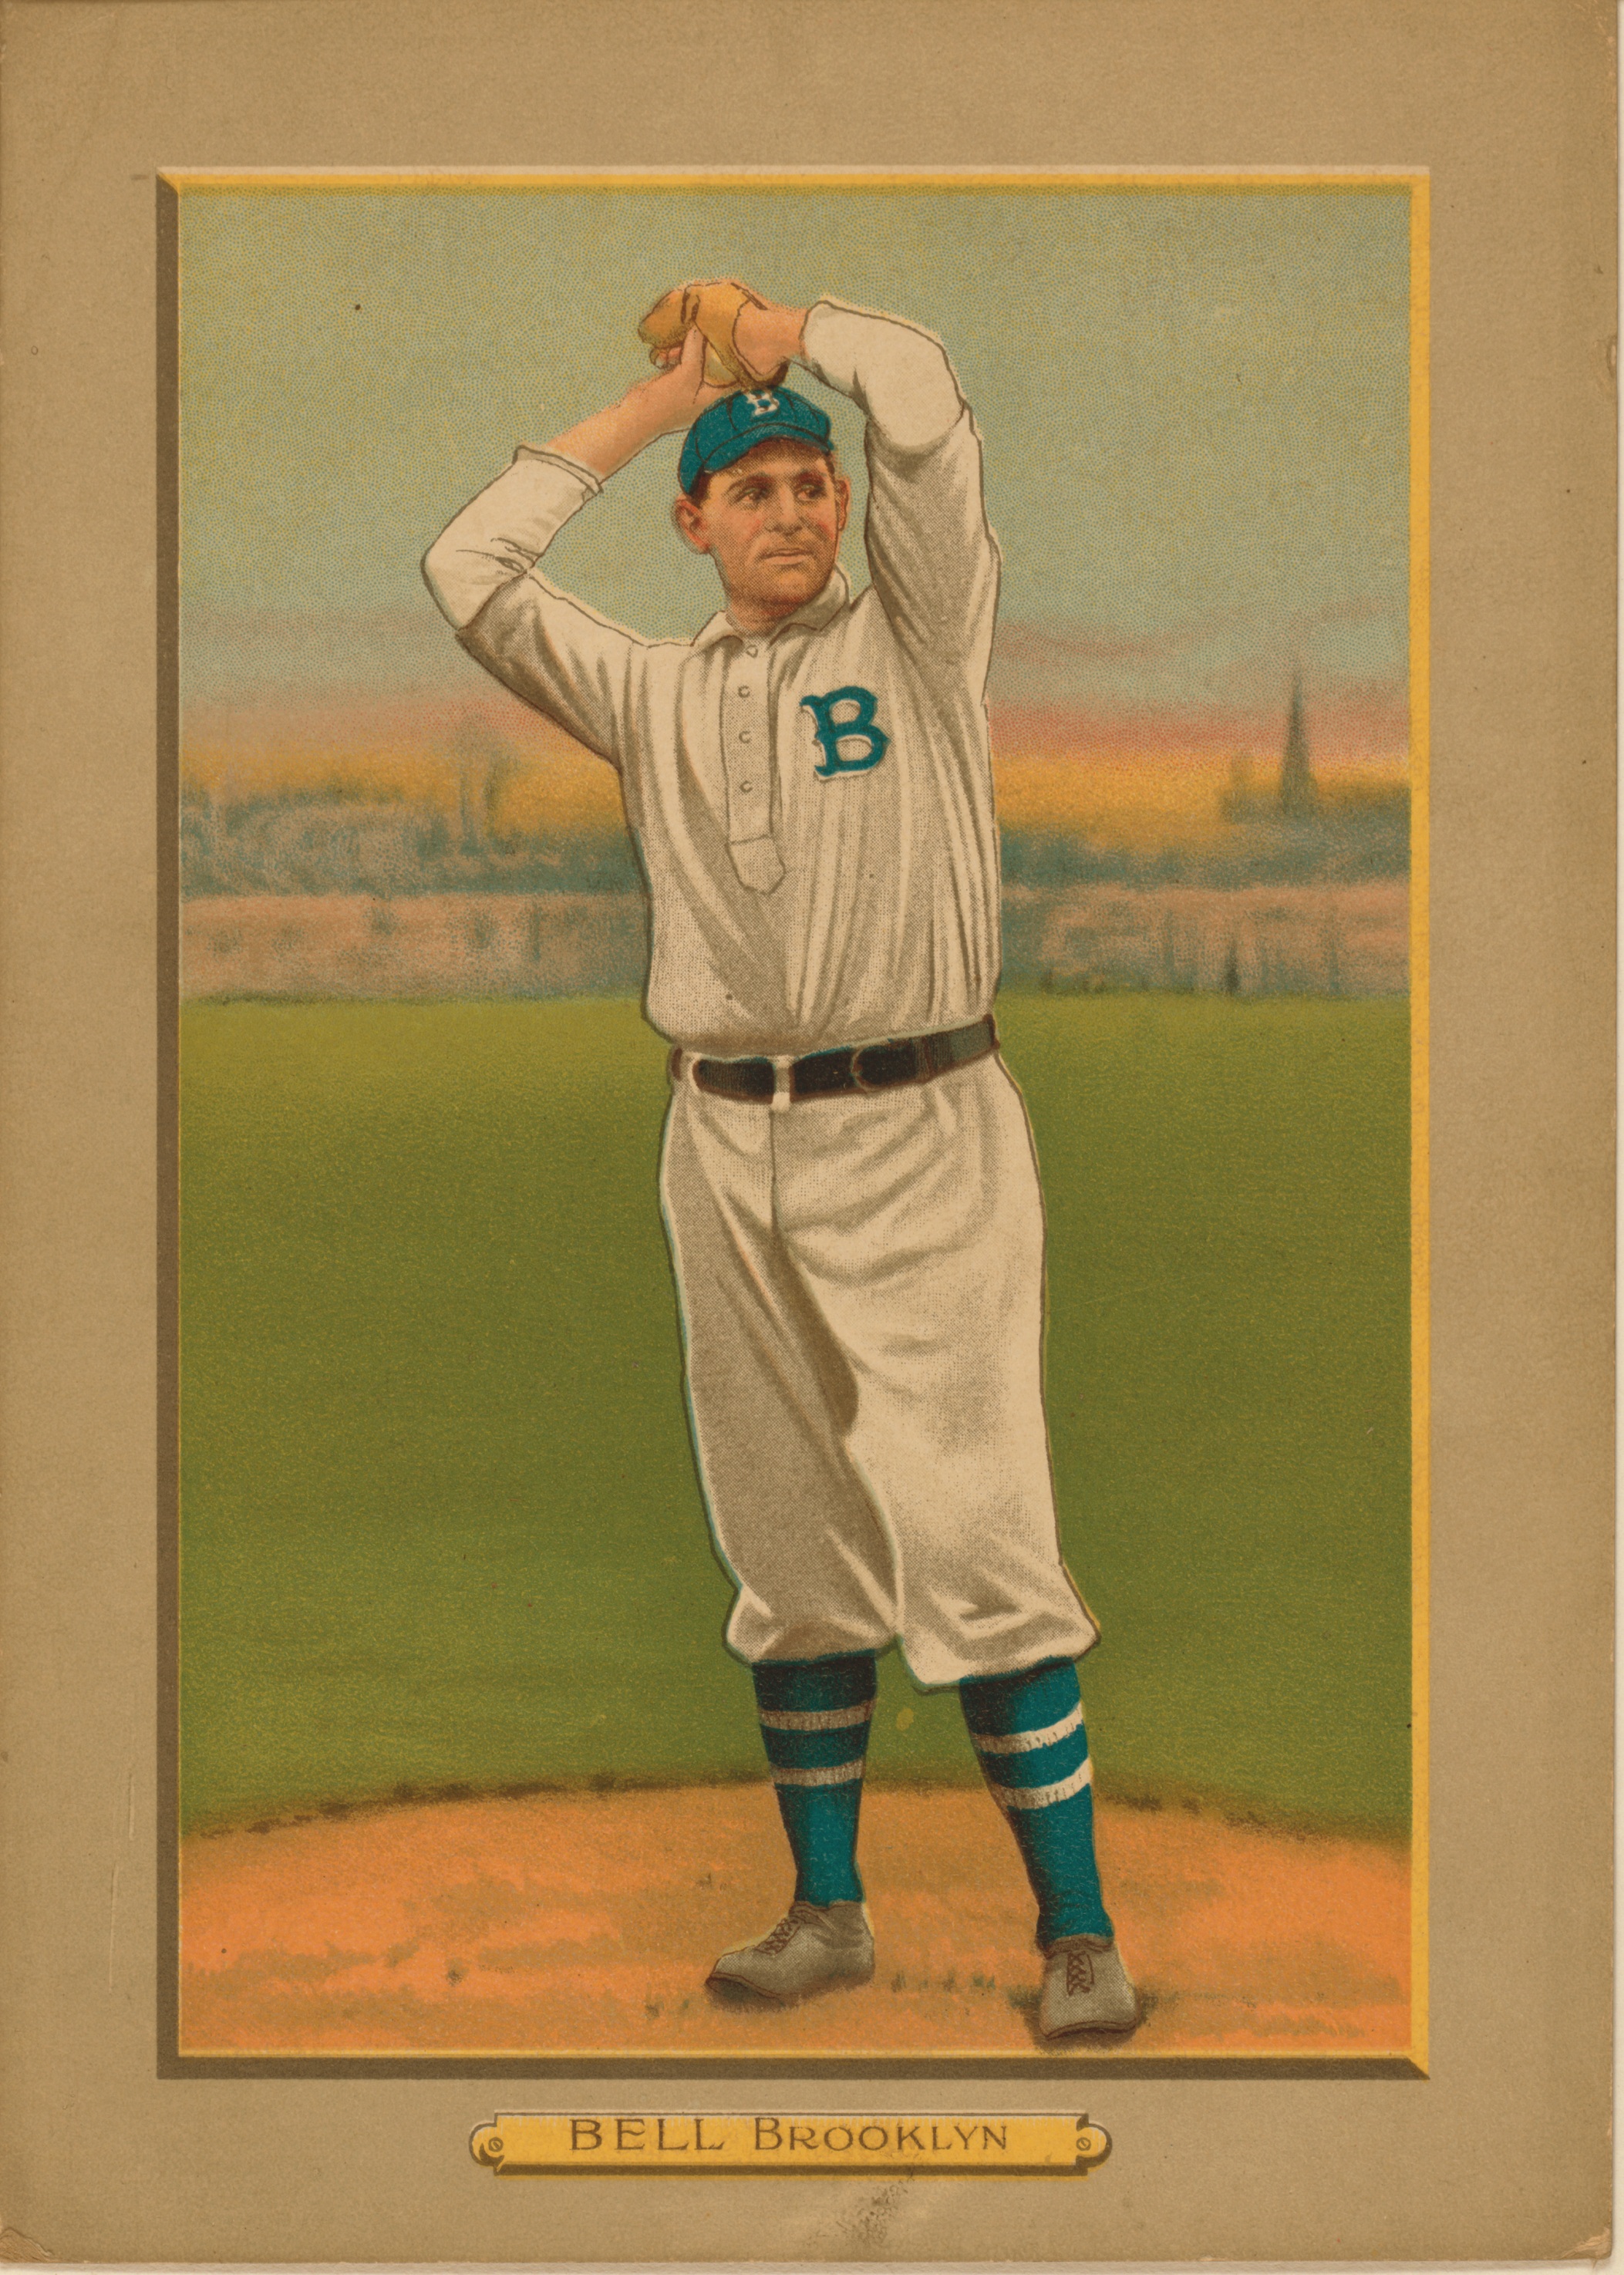
baseball, painting, pants, art, illustration, vintage baseball, backyard baseball, baseball cards, baseball jerseys, baseball uniforms history, buy vintage baseball cards, games baseball, old baseball uniforms, vintage base ball, vintage baseball association, vintage baseball bats, vintage baseball caps, vintage baseball gloves, vintage baseball jerseys, vintage baseball league, vintage baseball memorabilia, vintage baseball pictures, vintage baseball posters, vintage baseball t shirts